Linebacker

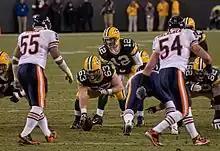
In white jerseys, Lance Briggs (#55) and Brian Urlacher (#54) of the Chicago Bears, are positioned as linebackers on Lambeau Field in 2011

Linebacker (LB) is a playing position in gridiron football. Linebackers are members of the defensive team, and typically line up three to five yards behind the line of scrimmage and so back up the defensive linemen. They play closer to the line of scrimmage than the defensive backs (secondary).